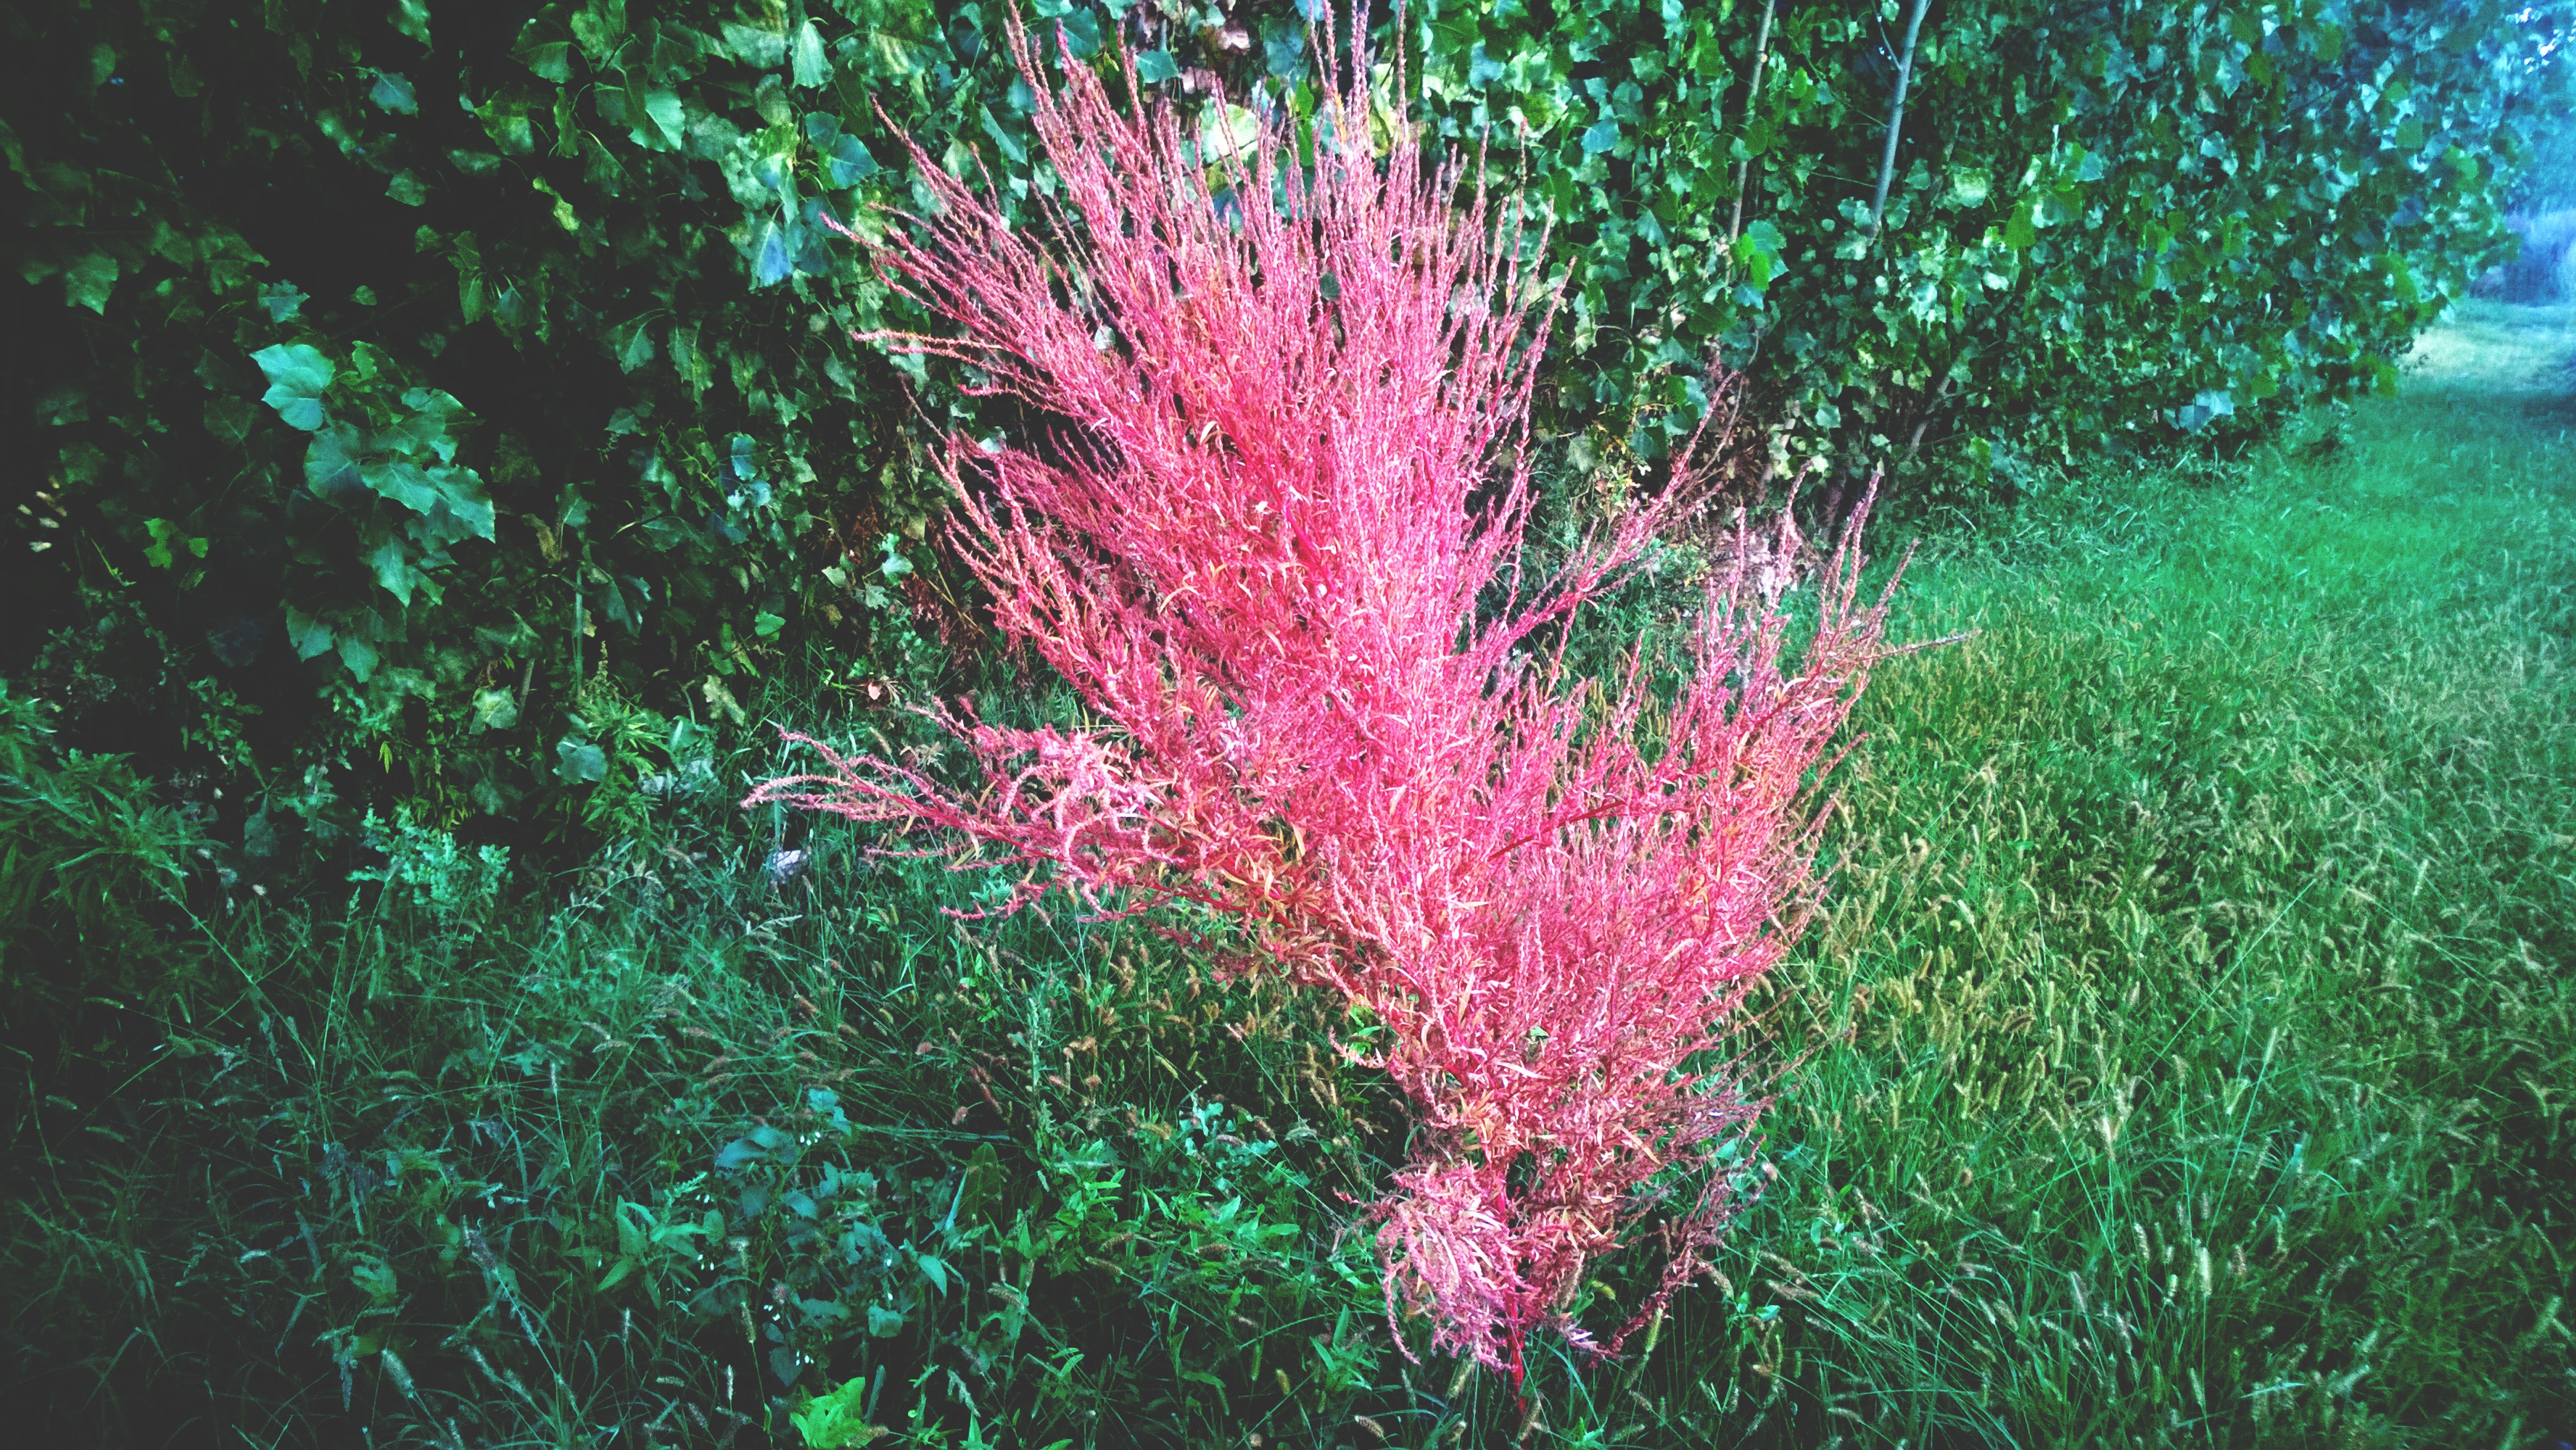
pink, vegetation, grass, plant, tree, grass family, flower, shrub